Stroukoff Aircraft

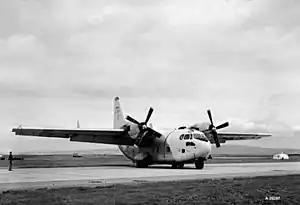
Stroukoff Aircraft YC-134A

Following its successful trials, the YC-123E was further developed into the YC-134. Designated MS-8-1 by the company, the YC-134 featured both boundary layer control and the Pantobase landing gear; in addition, the aircraft was fitted with more powerful engines, tailplane endplates, additional wheels for the main landing gear, and an improved fuel system.